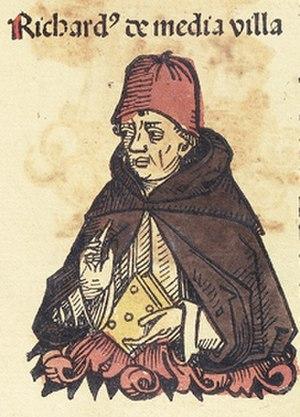
Richard de Mediavilla ou Richard de Middleton, Richard de Menneville est un franciscain, théologien et philosophe scolastique de la fin du XIIIᵉ siècle qui suit Thomas d'Aquin, il est contemporain d'Henri de Gand et de Godefroid de Fontaines, et annonce le tournant de la pensée qui apparaît chez Duns Scot et chez Guillaume d'Ockham, né vers 1249, et mort le 30 mars 1302 ou 1303, mais peut-être aussi plus tard, en 1308.